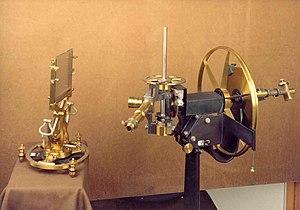
Jacobus Cornelius Kapteyn était un astronome néerlandais, connu pour son étude intensive de la Voie lactée et comme découvreur des premières preuves de la rotation galactique.